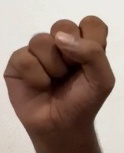
ASL sign: S